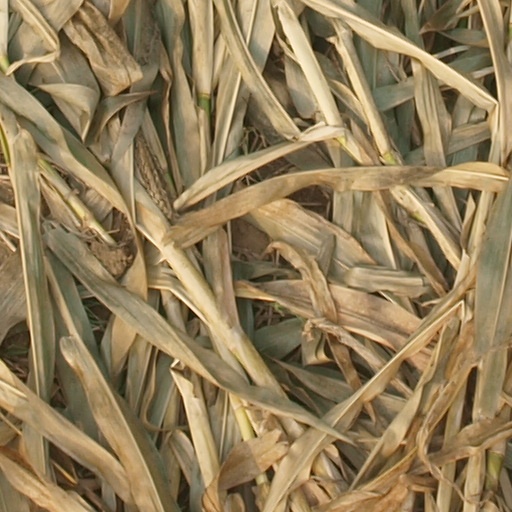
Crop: maize; corn